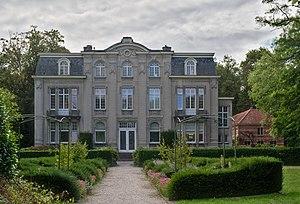
Ronsele est une section de la commune belge de Zomergem située en Région flamande dans la province de Flandre-Orientale.